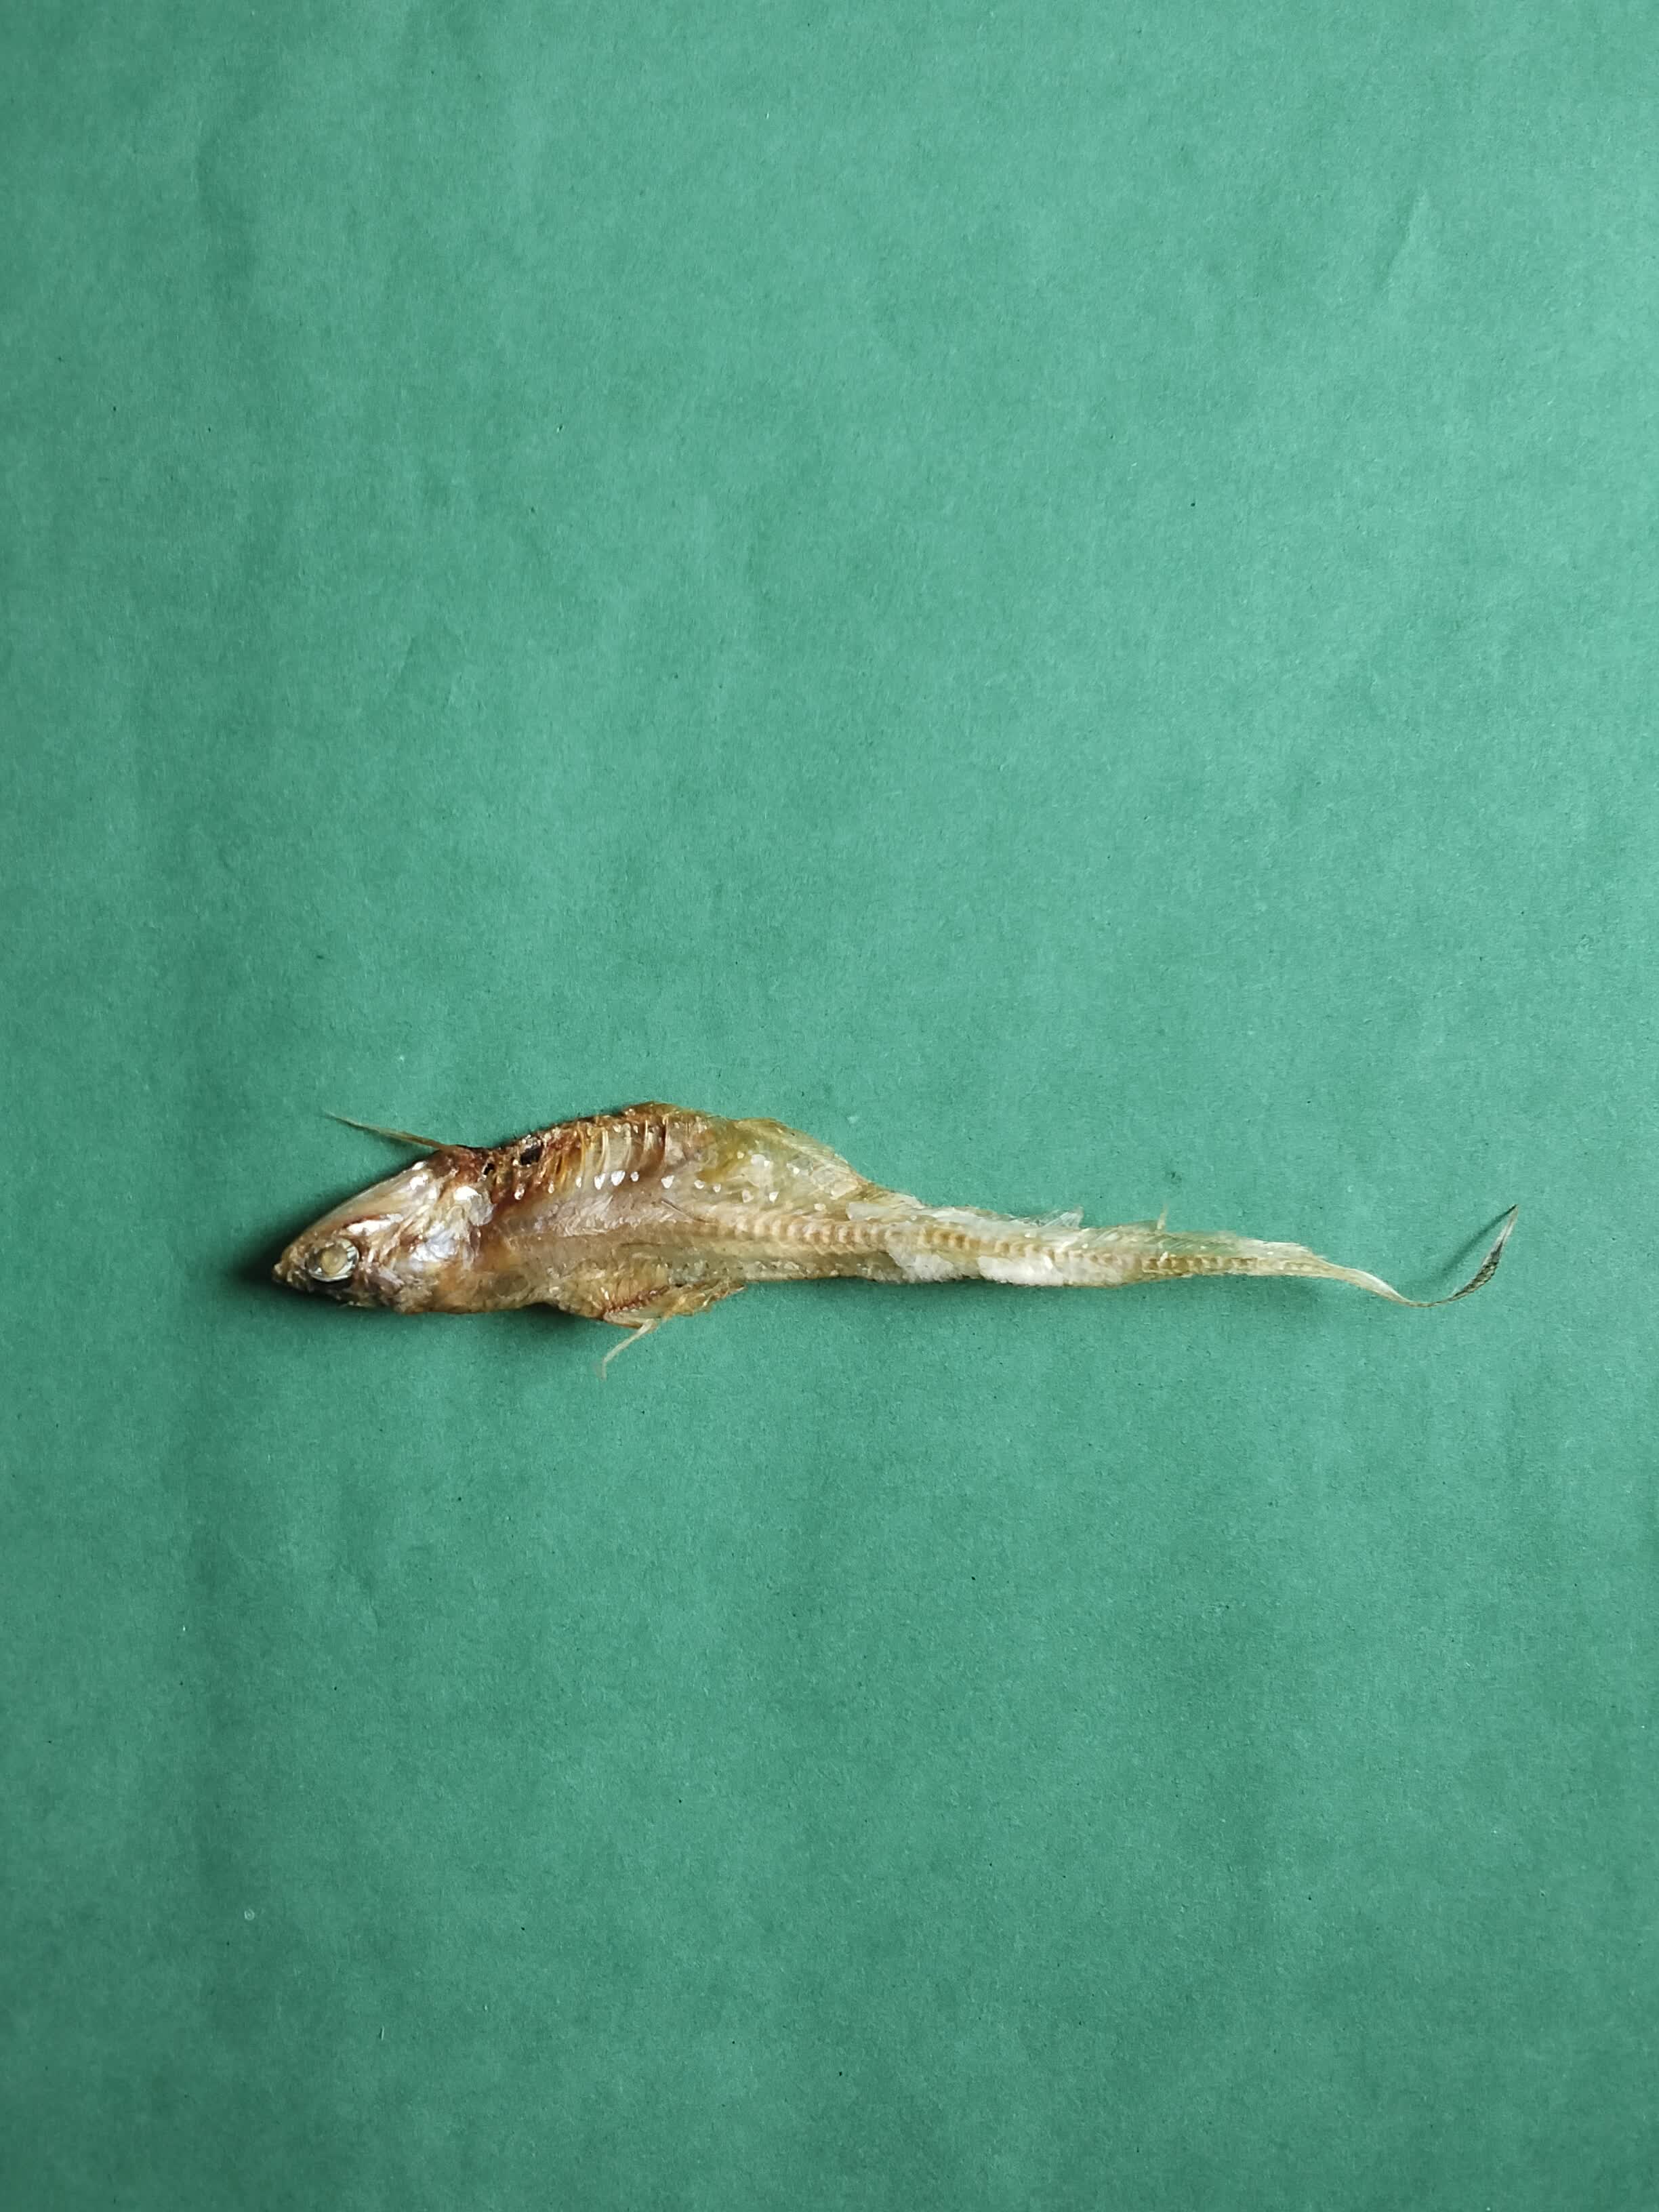
Species: Shundori